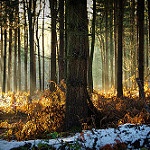
Label: forest